Rollin Williams

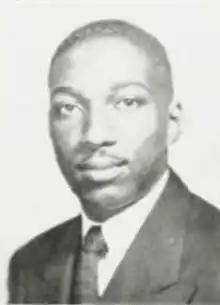
Williams in 1943

Rollin Charles Williams (March 19, 1922 – September 24, 2012) was an American educator who served as Professor of Social Work at the University of Connecticut from 1957 to 1985. A World War II veteran, Williams was the university's first African American professor.